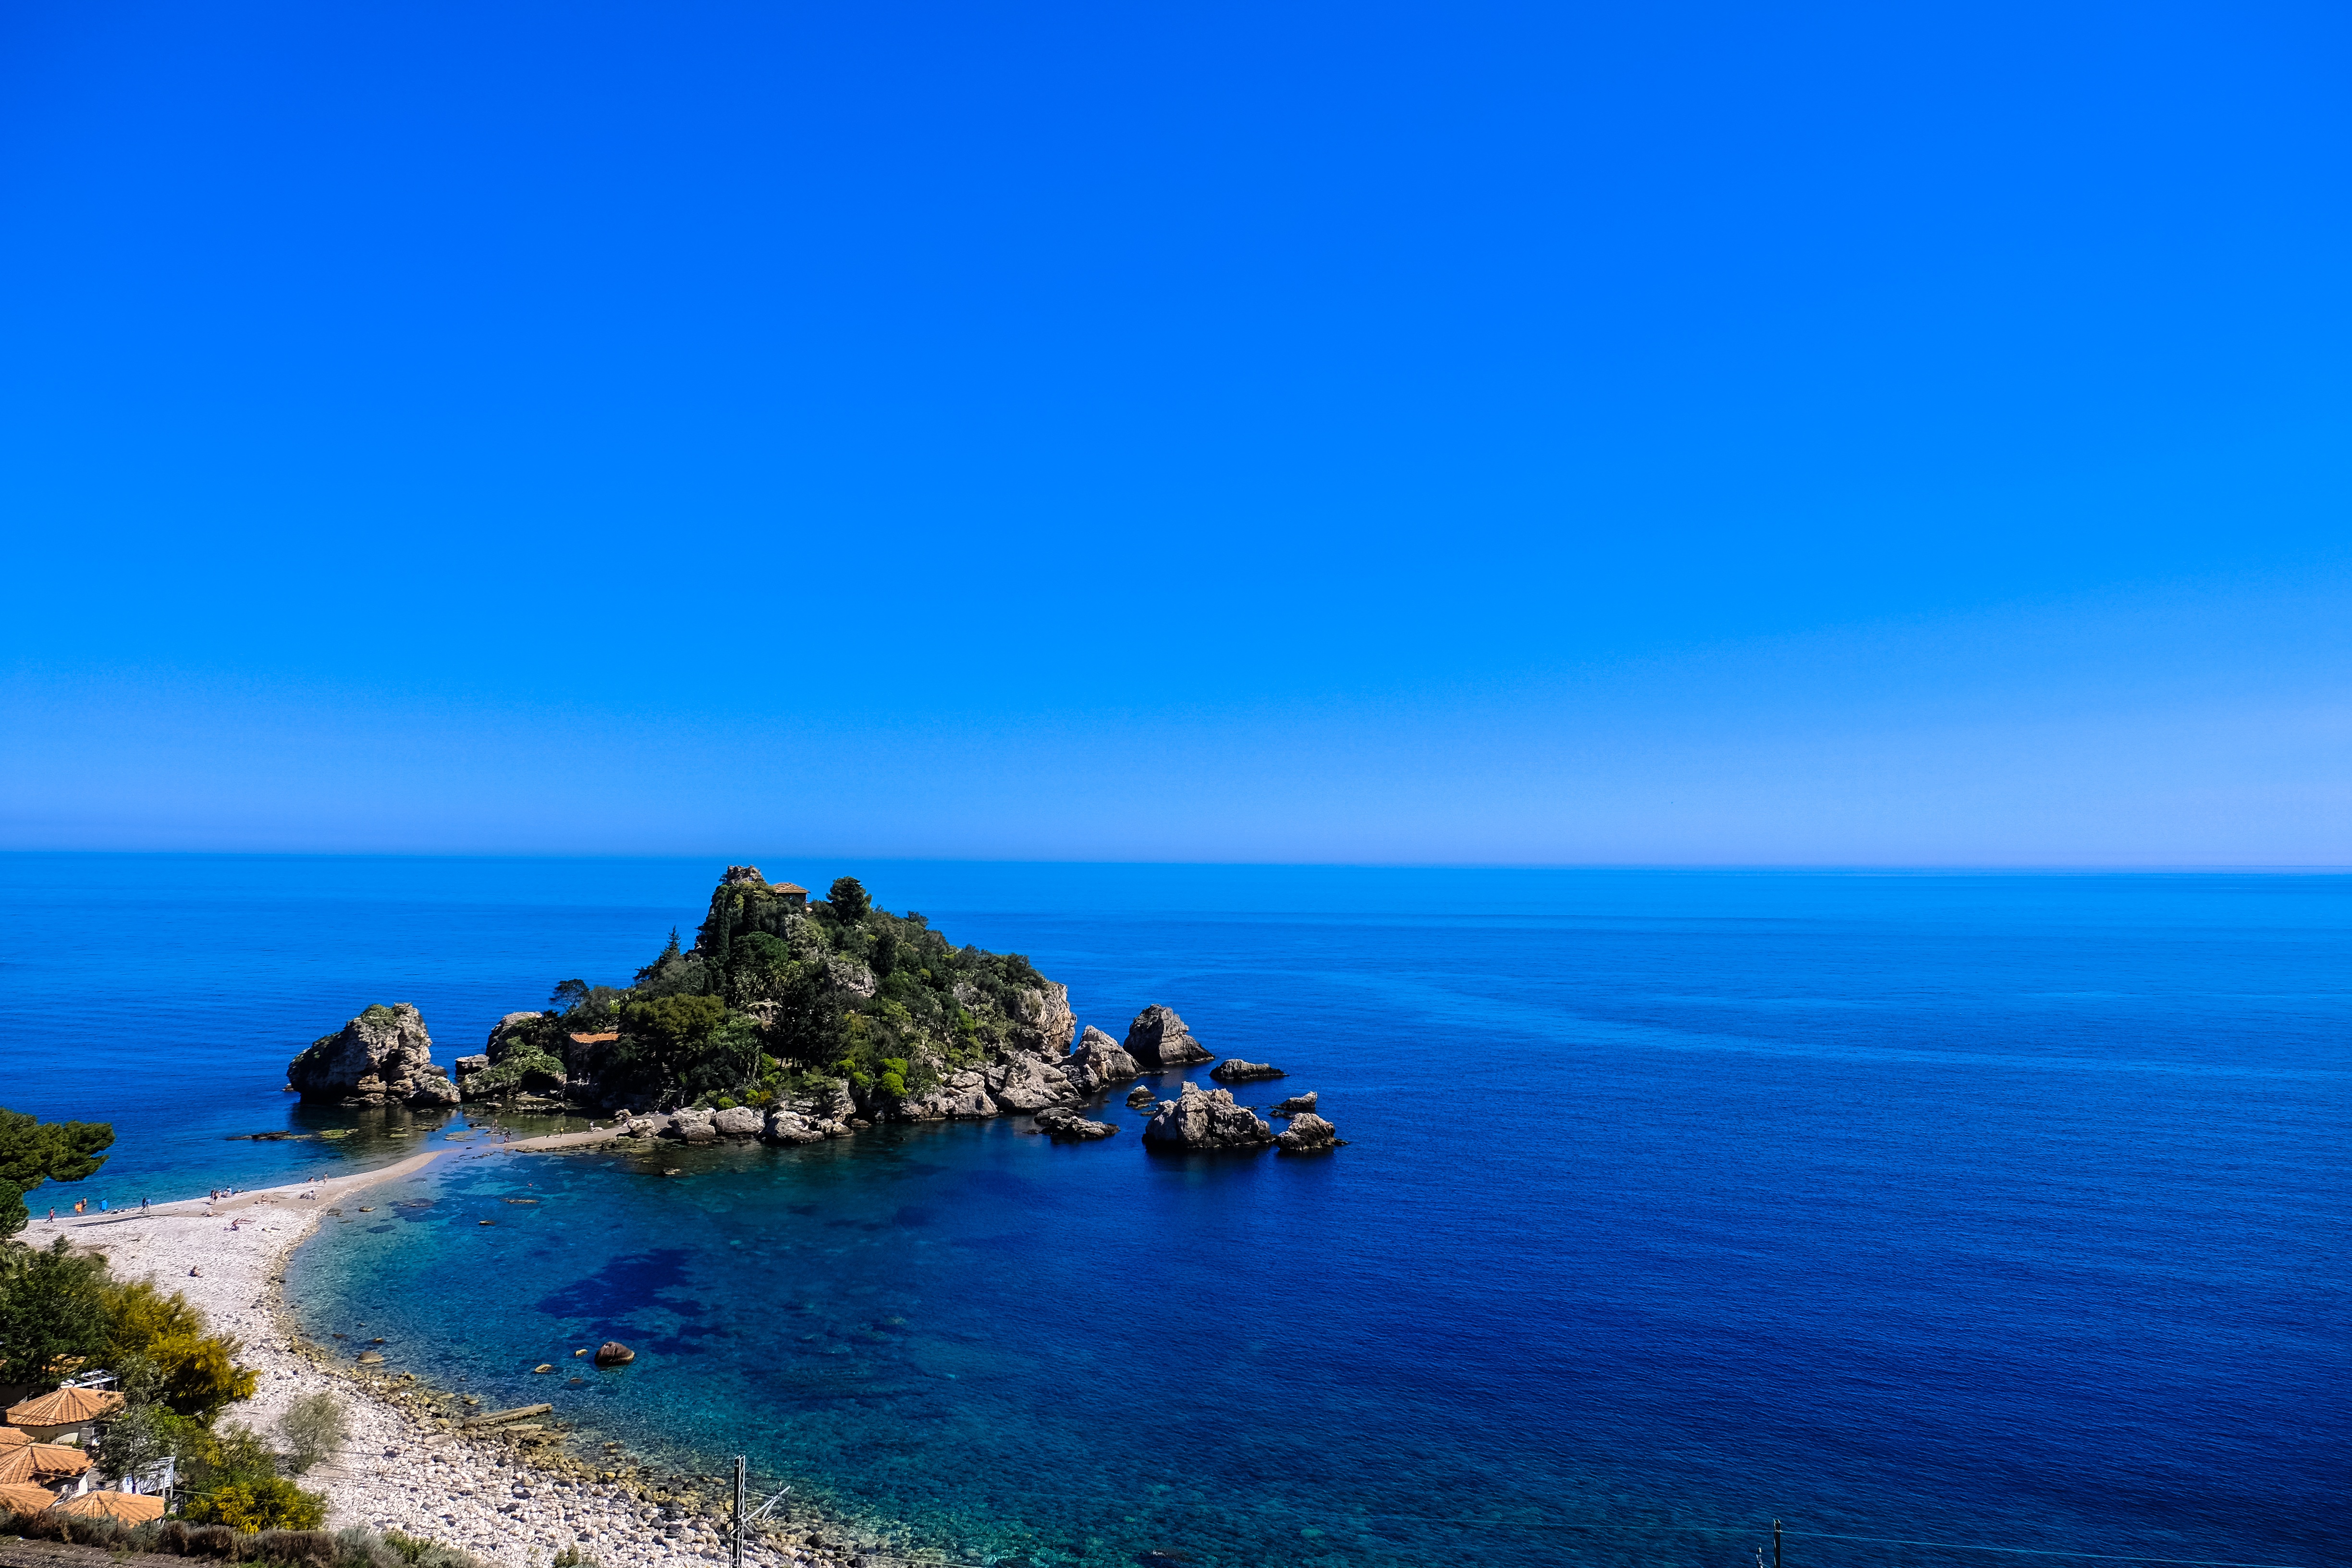
sky, sea, coast, landform, horizon, geographical feature, ocean, body of water, shore, beach, islet, cliff, vacation, bay, cape, terrain, island, archipelago, cove, caribbean, dusk